Secret of the Wastelands

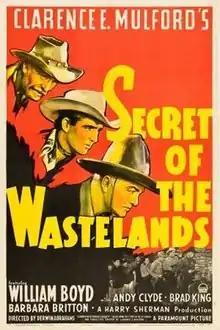
Theatrical release poster

Secret of the Wasteland is a 1941 American western film directed by Derwin Abrahams and written by Gerald Geraghty. The film stars William Boyd, Andy Clyde, Brad King, Soo Yong, Barbara Britton, Douglas Fowley and Keith Richards. The film was released on November 15, 1941, by Paramount Pictures. The on-screen title is "Secrets of the Wasteland" ("Secrets" is plural, "Wasteland" is singular).